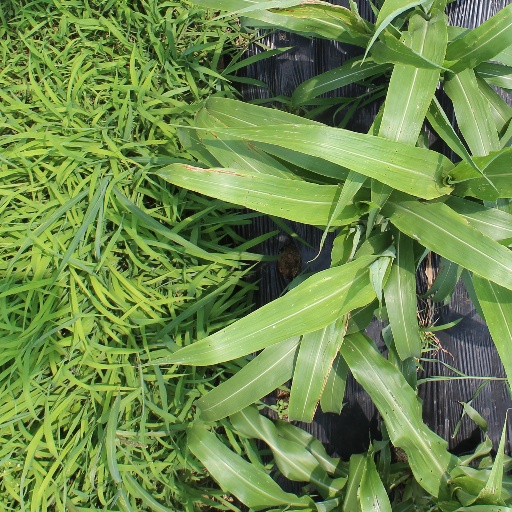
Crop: sorghum